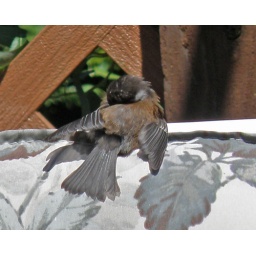
This Chickadee had just bathed in the birdbath, and came to the warm lounge chair to dry